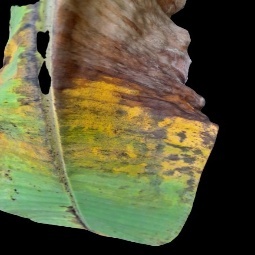
Label: Potassium